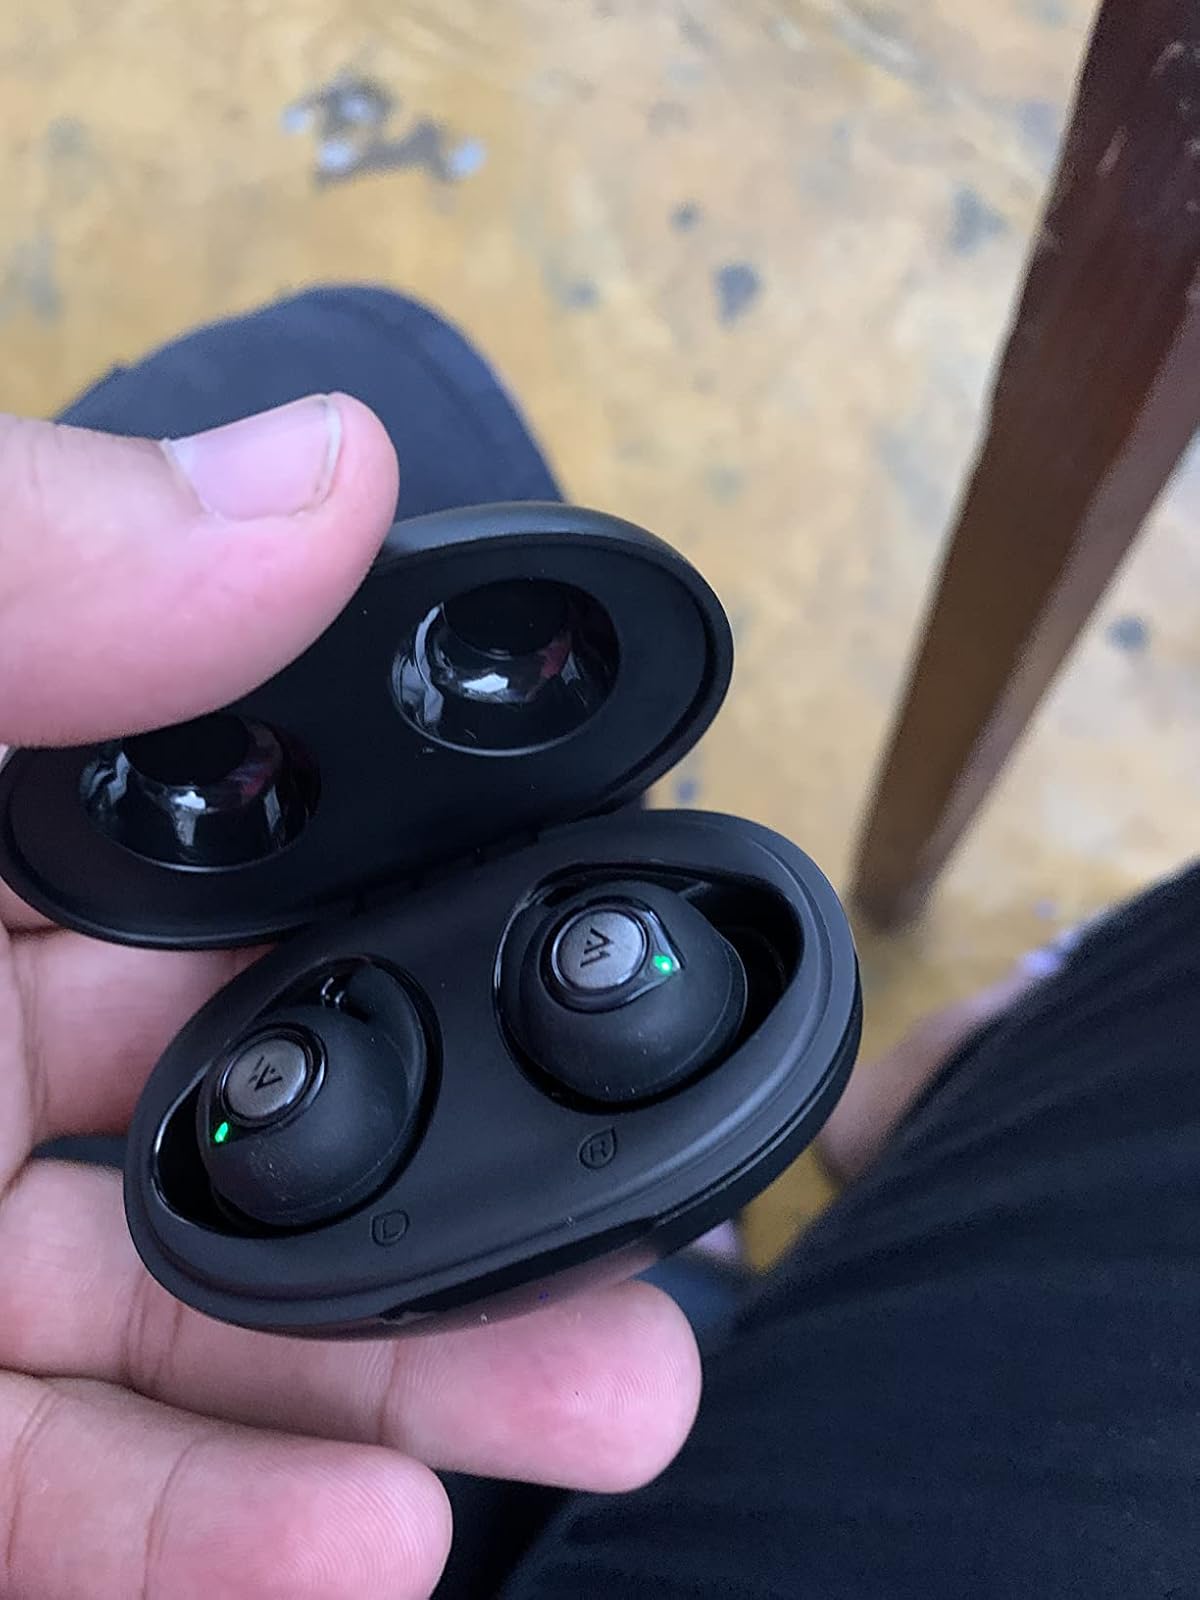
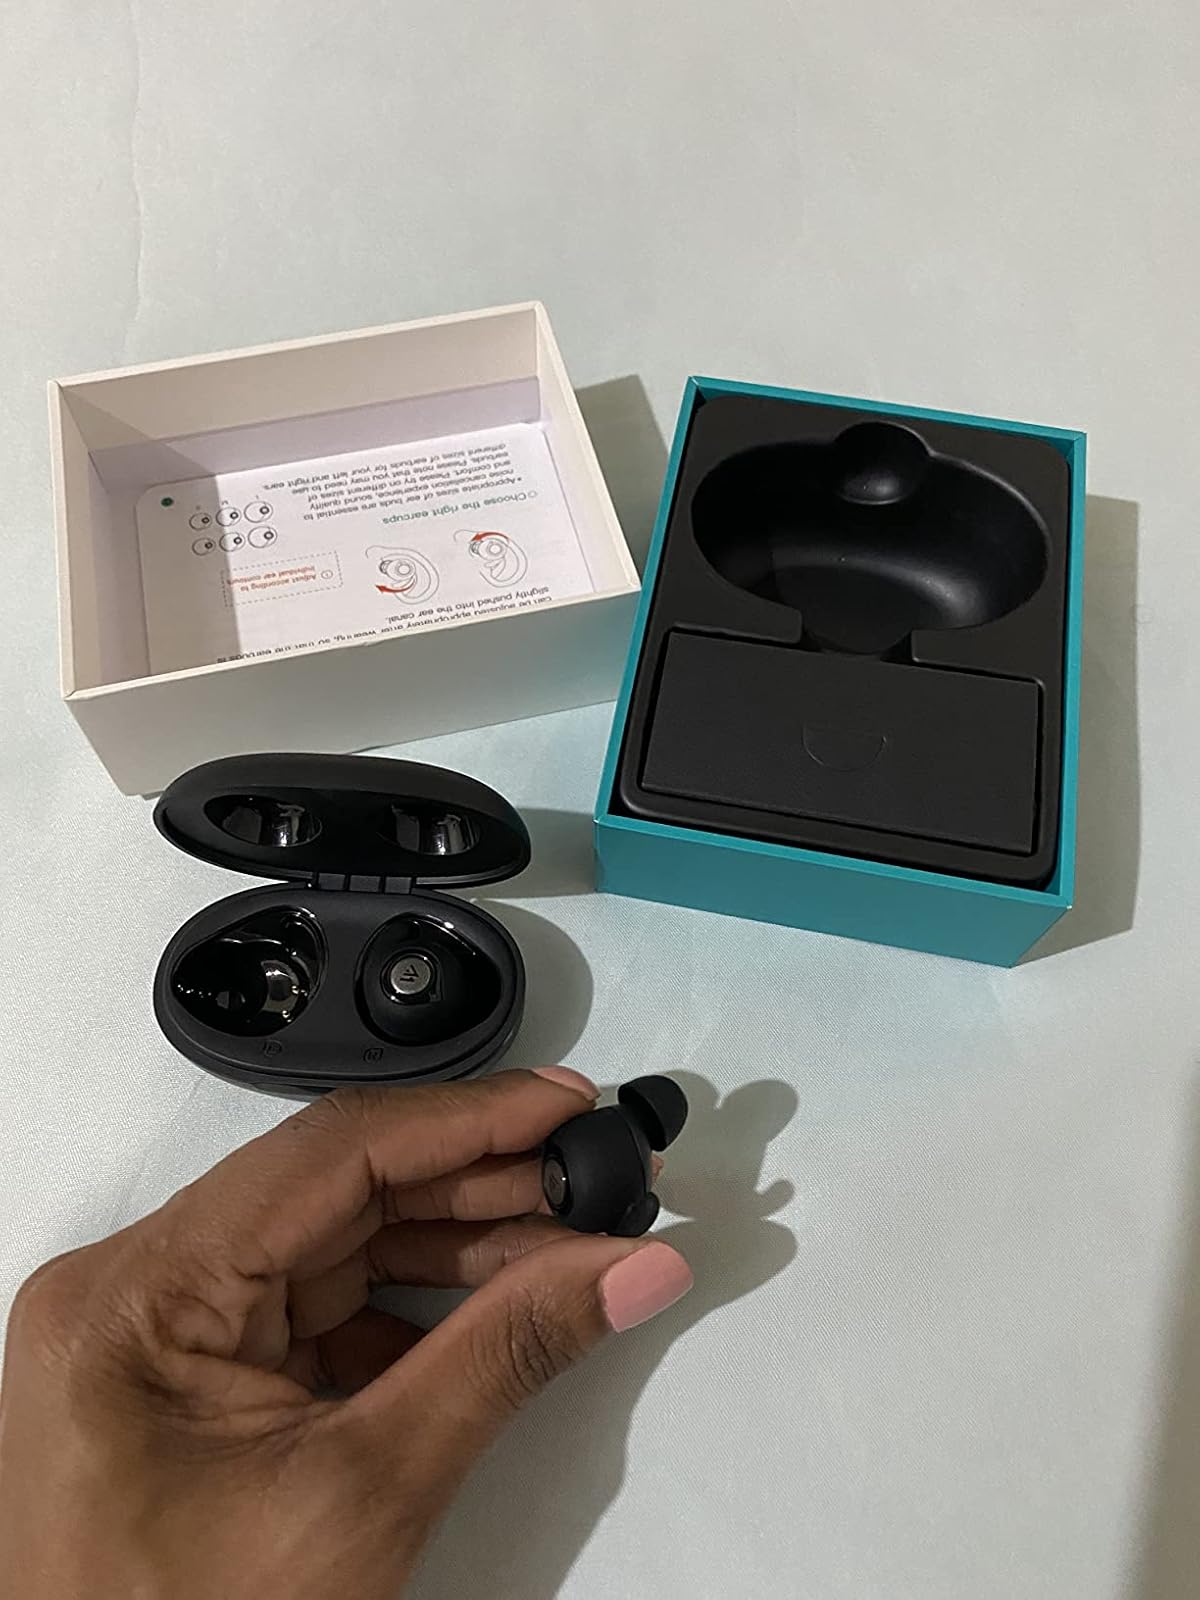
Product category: earbuds
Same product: yes